Billy Harper

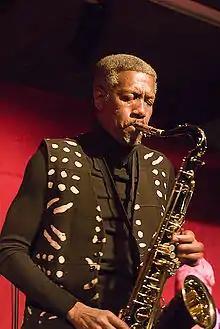
Billy Harper at the Jazz Standard in 2007

Billy Harper (born January 17, 1943) is an American jazz saxophonist, "one of a generation of Coltrane-influenced tenor saxophonists" with a distinctively stern, hard-as-nails sound on his instrument.